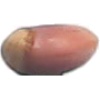
Label: Hazelnut 1